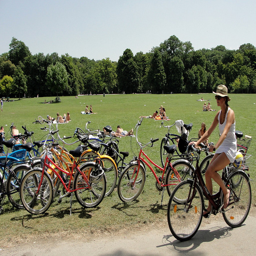
A woman riding past a group of bikes in the grass.
A lady riding a bicycle by a lawn with bikes parked along the trail and people laying on the grass.
a row of bicycles and people laying on the grass
A woman riding her bike past a lot of parked bikes in a park.
Many bicycles are parked in a field where people are resting as a woman rides by on her bike.